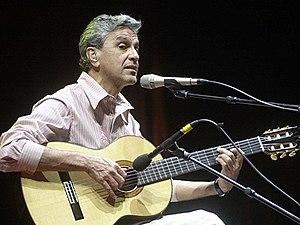
Caetano Emanuel Viana Teles Veloso dit Caetano Veloso, né le 7 août 1942 à Santo Amaro da Purificação dans l'État de Bahia, est l'un des musiciens brésiliens les plus populaires.